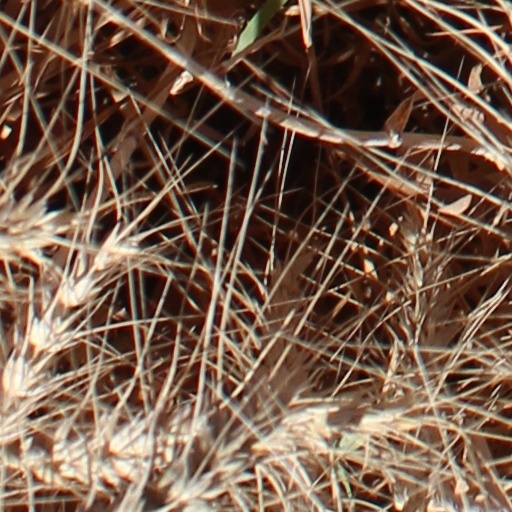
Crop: wheat